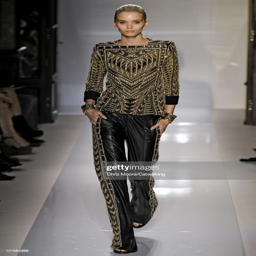
a model walks the runway at the fashion show during event .